Group theory

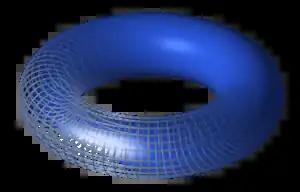
A torus. Its abelian group structure is induced from the map , where "τ" is a parameter living in the upper half plane.

Algebraic geometry likewise uses group theory in many ways. Abelian varieties have been introduced above. The presence of the group operation yields additional information which makes these varieties particularly accessible. They also often serve as a test for new conjectures. (For example the Hodge conjecture (in certain cases).) The one-dimensional case, namely elliptic curves is studied in particular detail. They are both theoretically and practically intriguing. In another direction, toric varieties are algebraic varieties acted on by a torus. Toroidal embeddings have recently led to advances in algebraic geometry, in particular resolution of singularities.